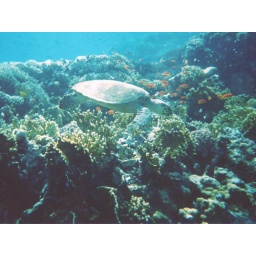
A turtle sourunded by small oranges fishes. The picture was taken in Egypts Red Sea